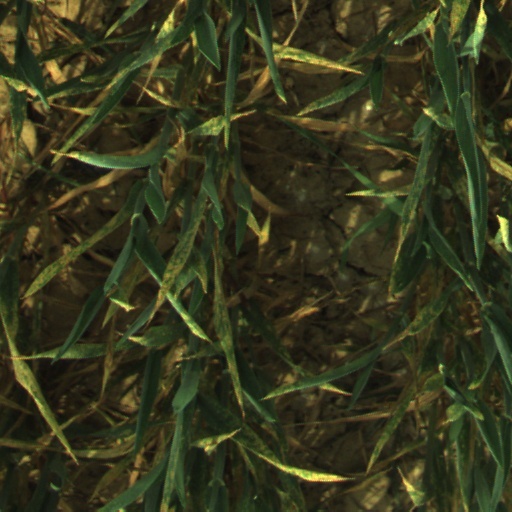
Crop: wheat